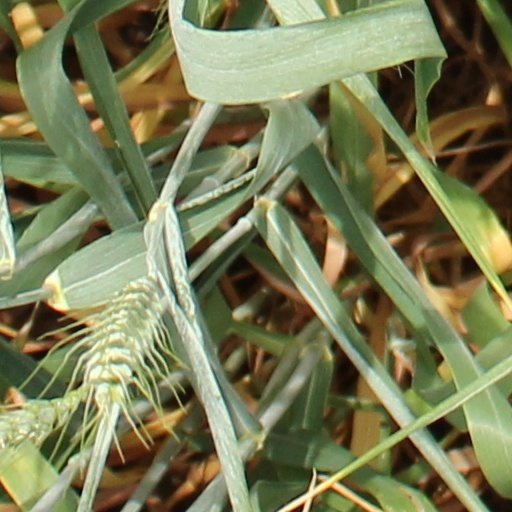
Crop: wheat